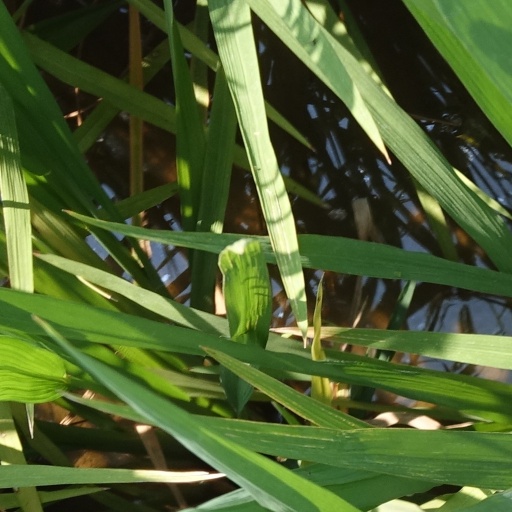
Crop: rice